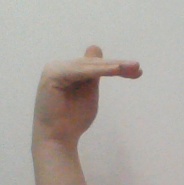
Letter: khaa